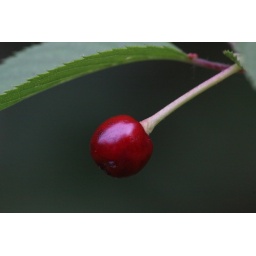
Weeping cherry fruit, the birds love them. More pictures of flora and fauna in my garden today.